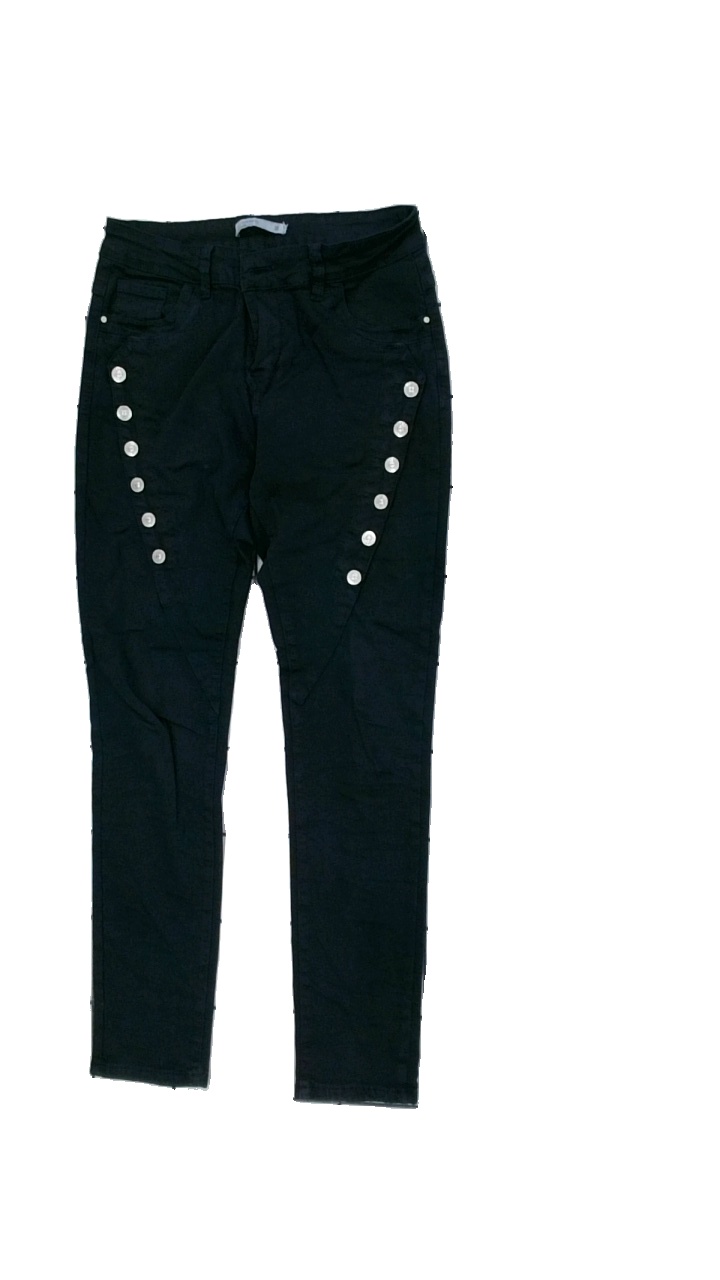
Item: Jeans (Ladies)
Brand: Laulia
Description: jeans med knapp design
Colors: Blue
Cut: Tight
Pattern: Other
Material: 59% bomull 41%viskos
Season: All
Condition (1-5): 3
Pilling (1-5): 5
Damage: liten smuts fläck
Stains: Minor
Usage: Reuse
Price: <50